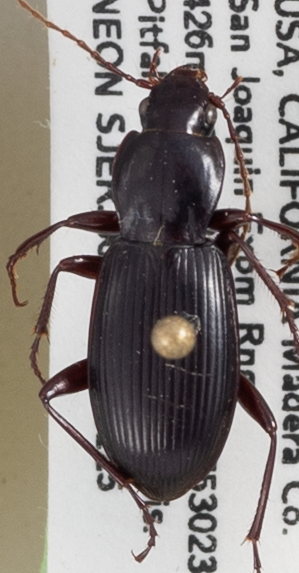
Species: Pterostichus panticulatus
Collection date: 2021-03-03
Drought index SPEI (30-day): -1.85
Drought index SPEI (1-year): -1.348
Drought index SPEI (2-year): -1.546